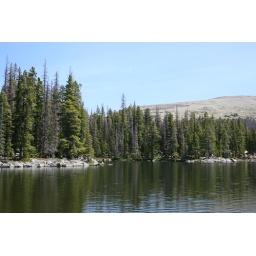
Stopped him to have our lunch. Nice area and lots of fish jumping in the lake